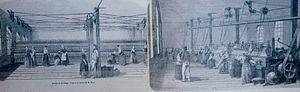
Deux gravures illustrant le travail dans la ""Société Linière"" de Landerneau parues dans la revue L'Illustration du 27 octobre 1849"
Landerneau [lɑ̃dɛʁno] est une commune du département du Finistère, dans la région Bretagne, en France. Ses habitants, les Landernéens et les Landernéennes, étaient au nombre de 15 781 au recensement de 2017, ce qui faisait de Landerneau la quatrième ville du département.